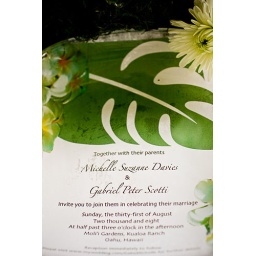
The cake plate was a creation by my mother who fused our invitation to a glass plate.